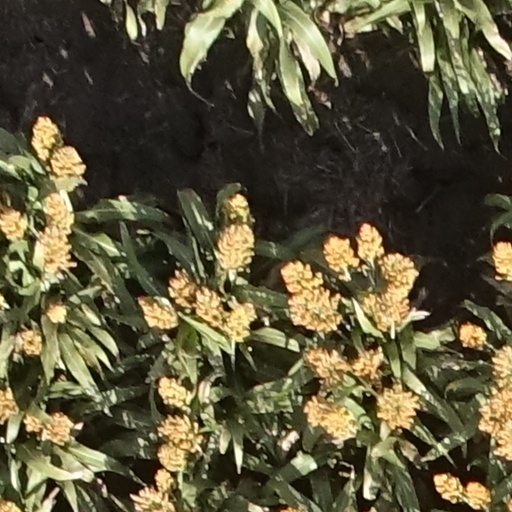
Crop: sorghum